Corkscrew (Alton Towers)

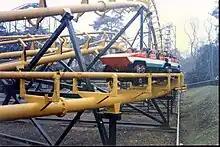
Corkscrew with train car in original red, white and blue colours

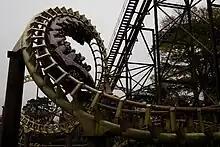
Corkscrew with train car in subsequent colourscheme

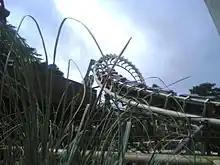
Corkscrew with its latter colour scheme

In 1979, John Broome, one of the then directors of Alton Towers, wanted to make the Towers and Gardens into a new style of leisure attraction.